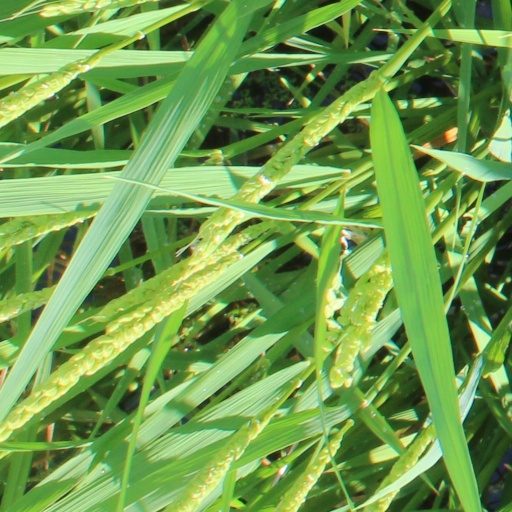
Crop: rice